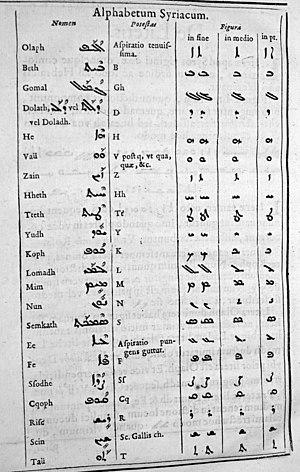
le Livre des Psaumes en version bilingue syriaque-latin. Caractères utilisé par Guillaume Le Bé(?) et créés par F. Savary de Brèves.
Le syriaque est une langue sémitique du Proche-Orient, appartenant au groupe des langues araméennes. L'araméen existe au moins depuis le XIIᵉ siècle av. J.-C. et a évolué au cours des siècles. Le syriaque représente si l'on veut un « dialecte » de l'araméen qui s'est constitué comme langue écrite au début de l'ère chrétienne.